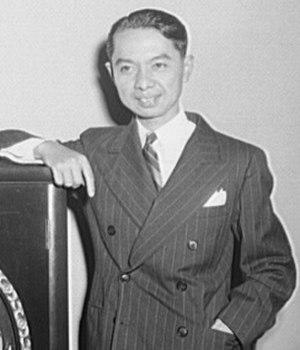
Depuis le coup d'État de 1932, le Premier ministre est le chef du gouvernement de la Thaïlande. Il est désigné par un vote de l'Assemblée nationale à la majorité simple ou directement par le roi de Thaïlande. Les Premiers ministres thaïlandais sont généralement des chefs de parti ou de coalition majoritaire, des proches du roi ou des militaires qui ont dirigé un coup d'État.